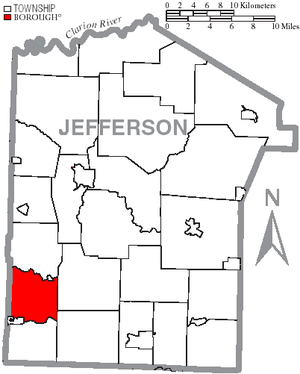
Ringgold Township est un township situé au sud-ouest du comté de Jefferson, en Pennsylvanie, aux États-Unis. En 2010, il comptait une population de 741 habitants.